Jean-François Lisée

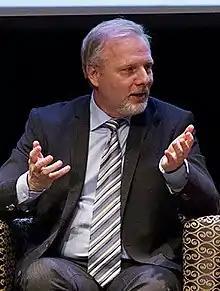
Lisée in 2013

Jean-François Lisée (born February 13, 1958) is a Canadian politician who served as the leader of the Parti Québécois from October 2016 until October 2018. He was first elected a member of the National Assembly of Quebec in the 2012 Quebec election in the electoral district of Rosemont.